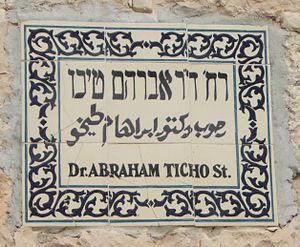
Jérusalem ouest - Quartier MIGRASH HA-RUSIM - une plaque de la rue ""TIKHO"" Les rues Kook et Tikho constituent le quartier ""Beit David"" (du nom du philanthrope David Reyes) l'un des plus anciens de la ville nouvelle construit hors des murailles en 1873. Plusieurs personnalités célèbres ont habité ce quartier
Anna Ticho née à Brünn le 27 octobre 1894, et morte en Israël le 1ᵉʳ mars 1980, est une peintre israélienne.